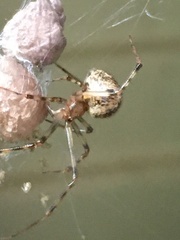
Species: Parasteatoda_tepidariorum